Serbs of Zagreb

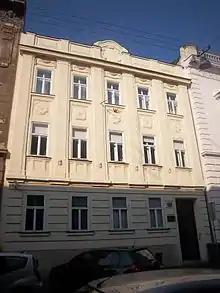
Prosvjeta headquarters in Zagreb

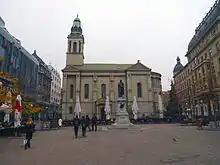
Zagreb Orthodox Cathedral

The Serbs of Zagreb ( / ) are a traditional minority group that lives in the Croatian capital Zagreb.